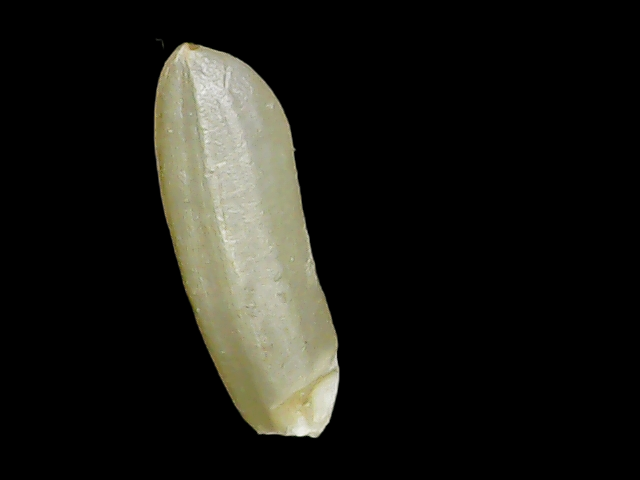
Rice variety: Binadhan14